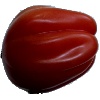
Label: Tomato Heart 1